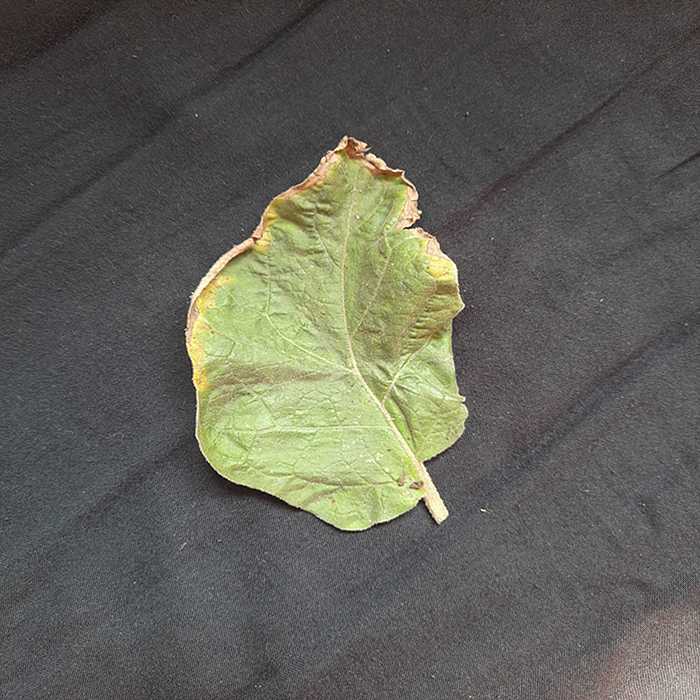
Plant: Eggplant
Label: Eggplant begomovirus